Break the News to Mother

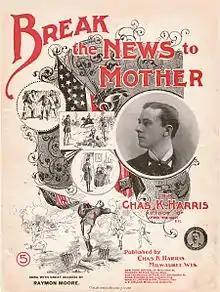
1897 cover of "Break the News to Mother"

The cover of the 1897 version features three different drawings: one depicts soldiers entering the war; the next shows a fallen soldier; the final is that of a soldier telling a distraught woman the news. Also on the bottom of the cover is a drawing of the battle scene in which the soldier saving the flag, is shot. The American flag is in the background. Along with the drawings, the cover also features a picture on the right-hand side, which varies version to version. One cover has a photograph of a couple. Another version has a photograph of Attie Spence. A man's profile is featured in another cover.